HMS Calgarian

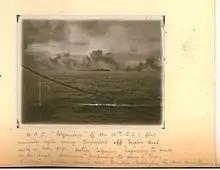
"Calgarian" sinking, seen from the deck of the sloop HMS "Poppy"

On 15 February 1918 "Calgarian" left Halifax with Convoy HS29. On arrival in Home Waters she left HS29, escorted by the destroyers and . They reached the North Channel and were in sight of Convoy OB50 when hit her with three torpedoes.